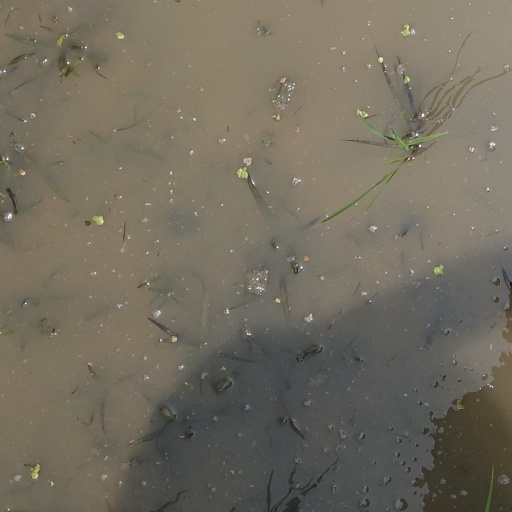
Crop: rice